Princess Street, Manchester

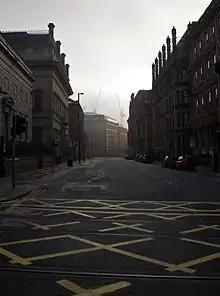
Looking down Princess Street from Mosley Street junction

Princess Street is one of the main streets in the city centre of Manchester, England. It begins at Cross Street and runs approximately eastwards across Mosley Street, Portland Street and Whitworth Street until the point where it continues as Brook Street and eventually joins the A34.